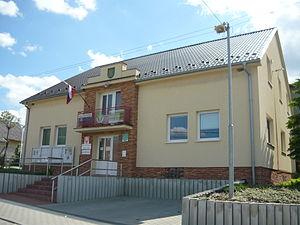
Mairie de Horná Ves (district de Prievidza, Slovaquie). Русский: Мэрия Горна-Вес (район Прьевидза, Словакия). Slovenčina: Obecný úrad Horná Ves (okres Prievidza, Slovensko).
Horná Ves est un village de Slovaquie situé dans la région de Trenčín.